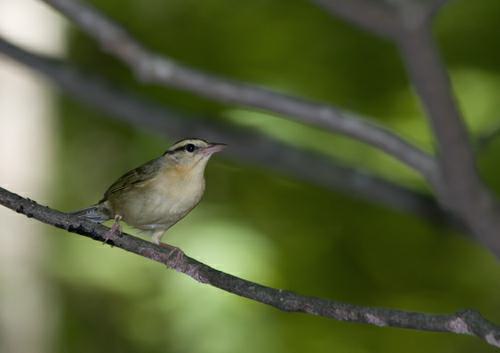
A photo of a worm eating warbler